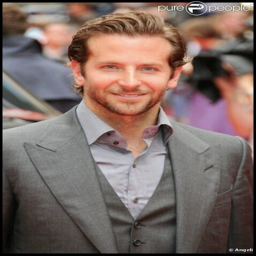
boo that person has to cut his hair .